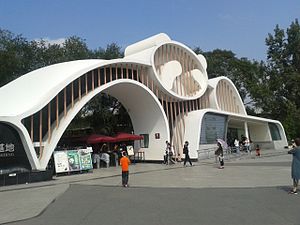
Chengdu Research Base of Giant Panda Breeding
Chengdu Research Base Giant Panda Breeding, som også kaldes Chengdu Panda Base, der ligger i udkanten af storbyen Chengdu i Kina, er et center for forskning og avl af pandaer og andre sjældne dyr.